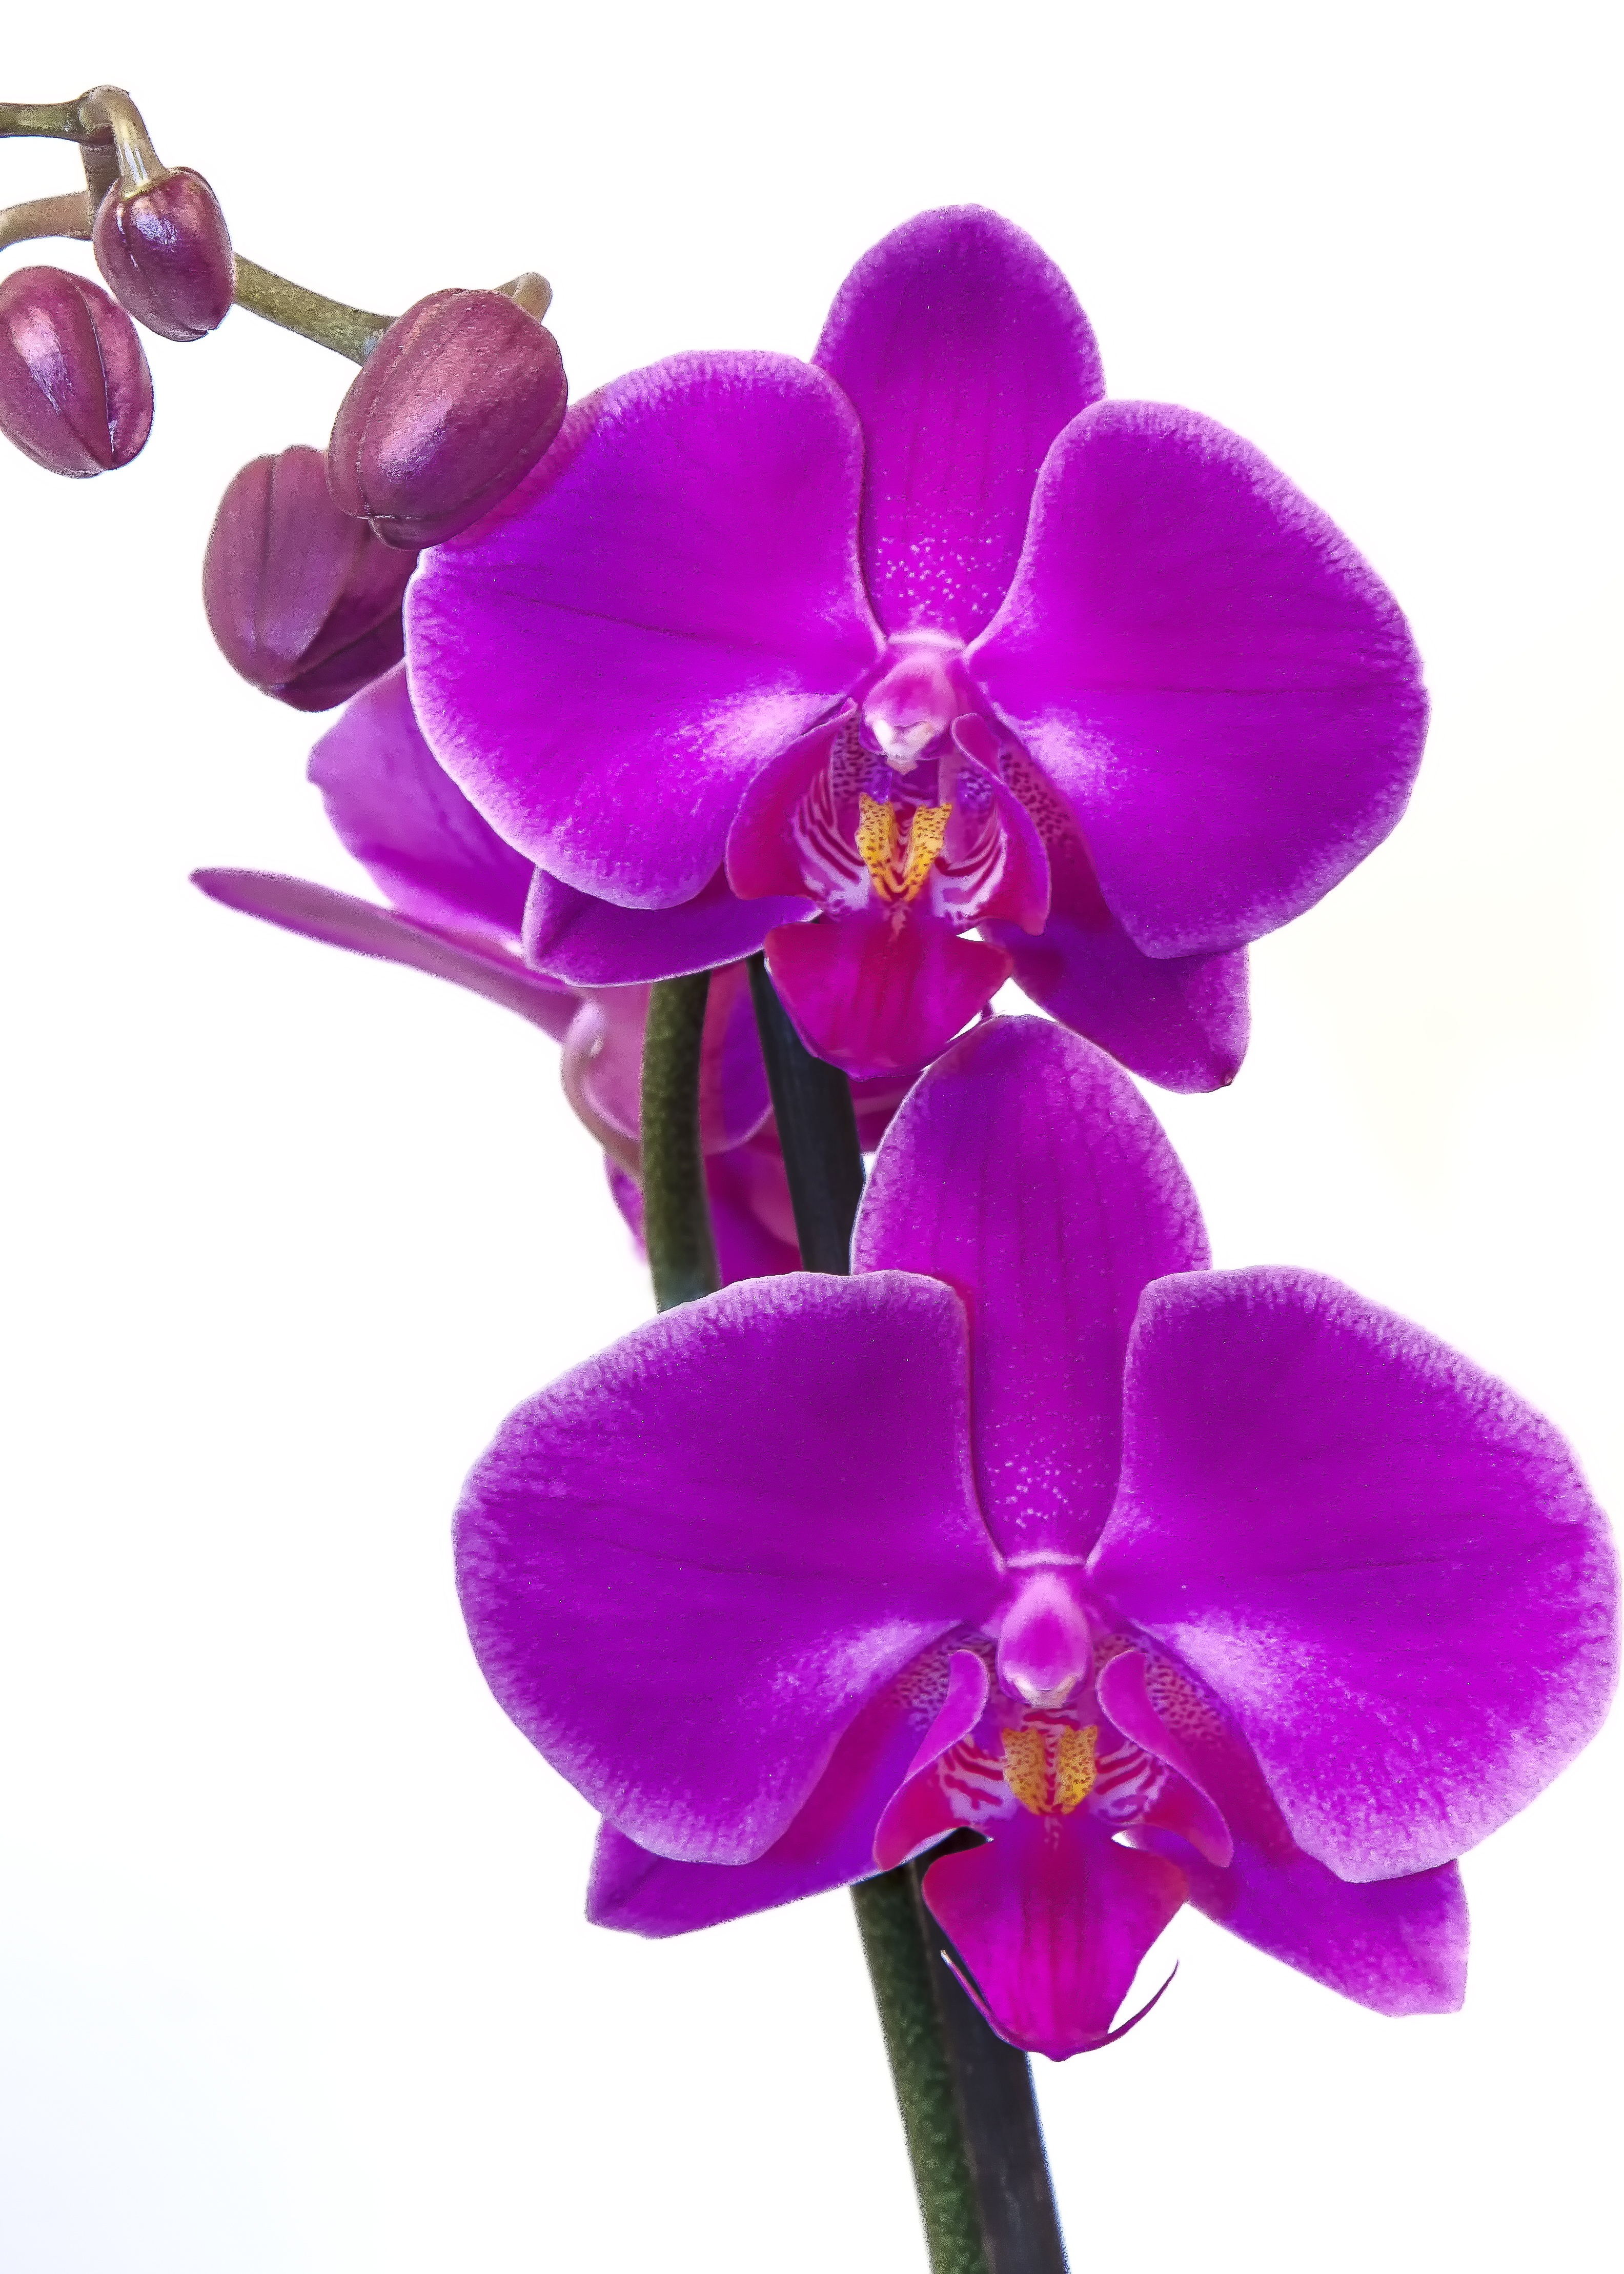
blossom, plant, flower, purple, petal, bloom, tropical, pink, flora, orchid, violet, exotic, weis, phalaenopsis, flowering plant, cut flowers, butterfly orchid, cattleya, phalaenopsis orchid, vibrant color, land plant, moth orchid, christmas orchid, cattleya labiata